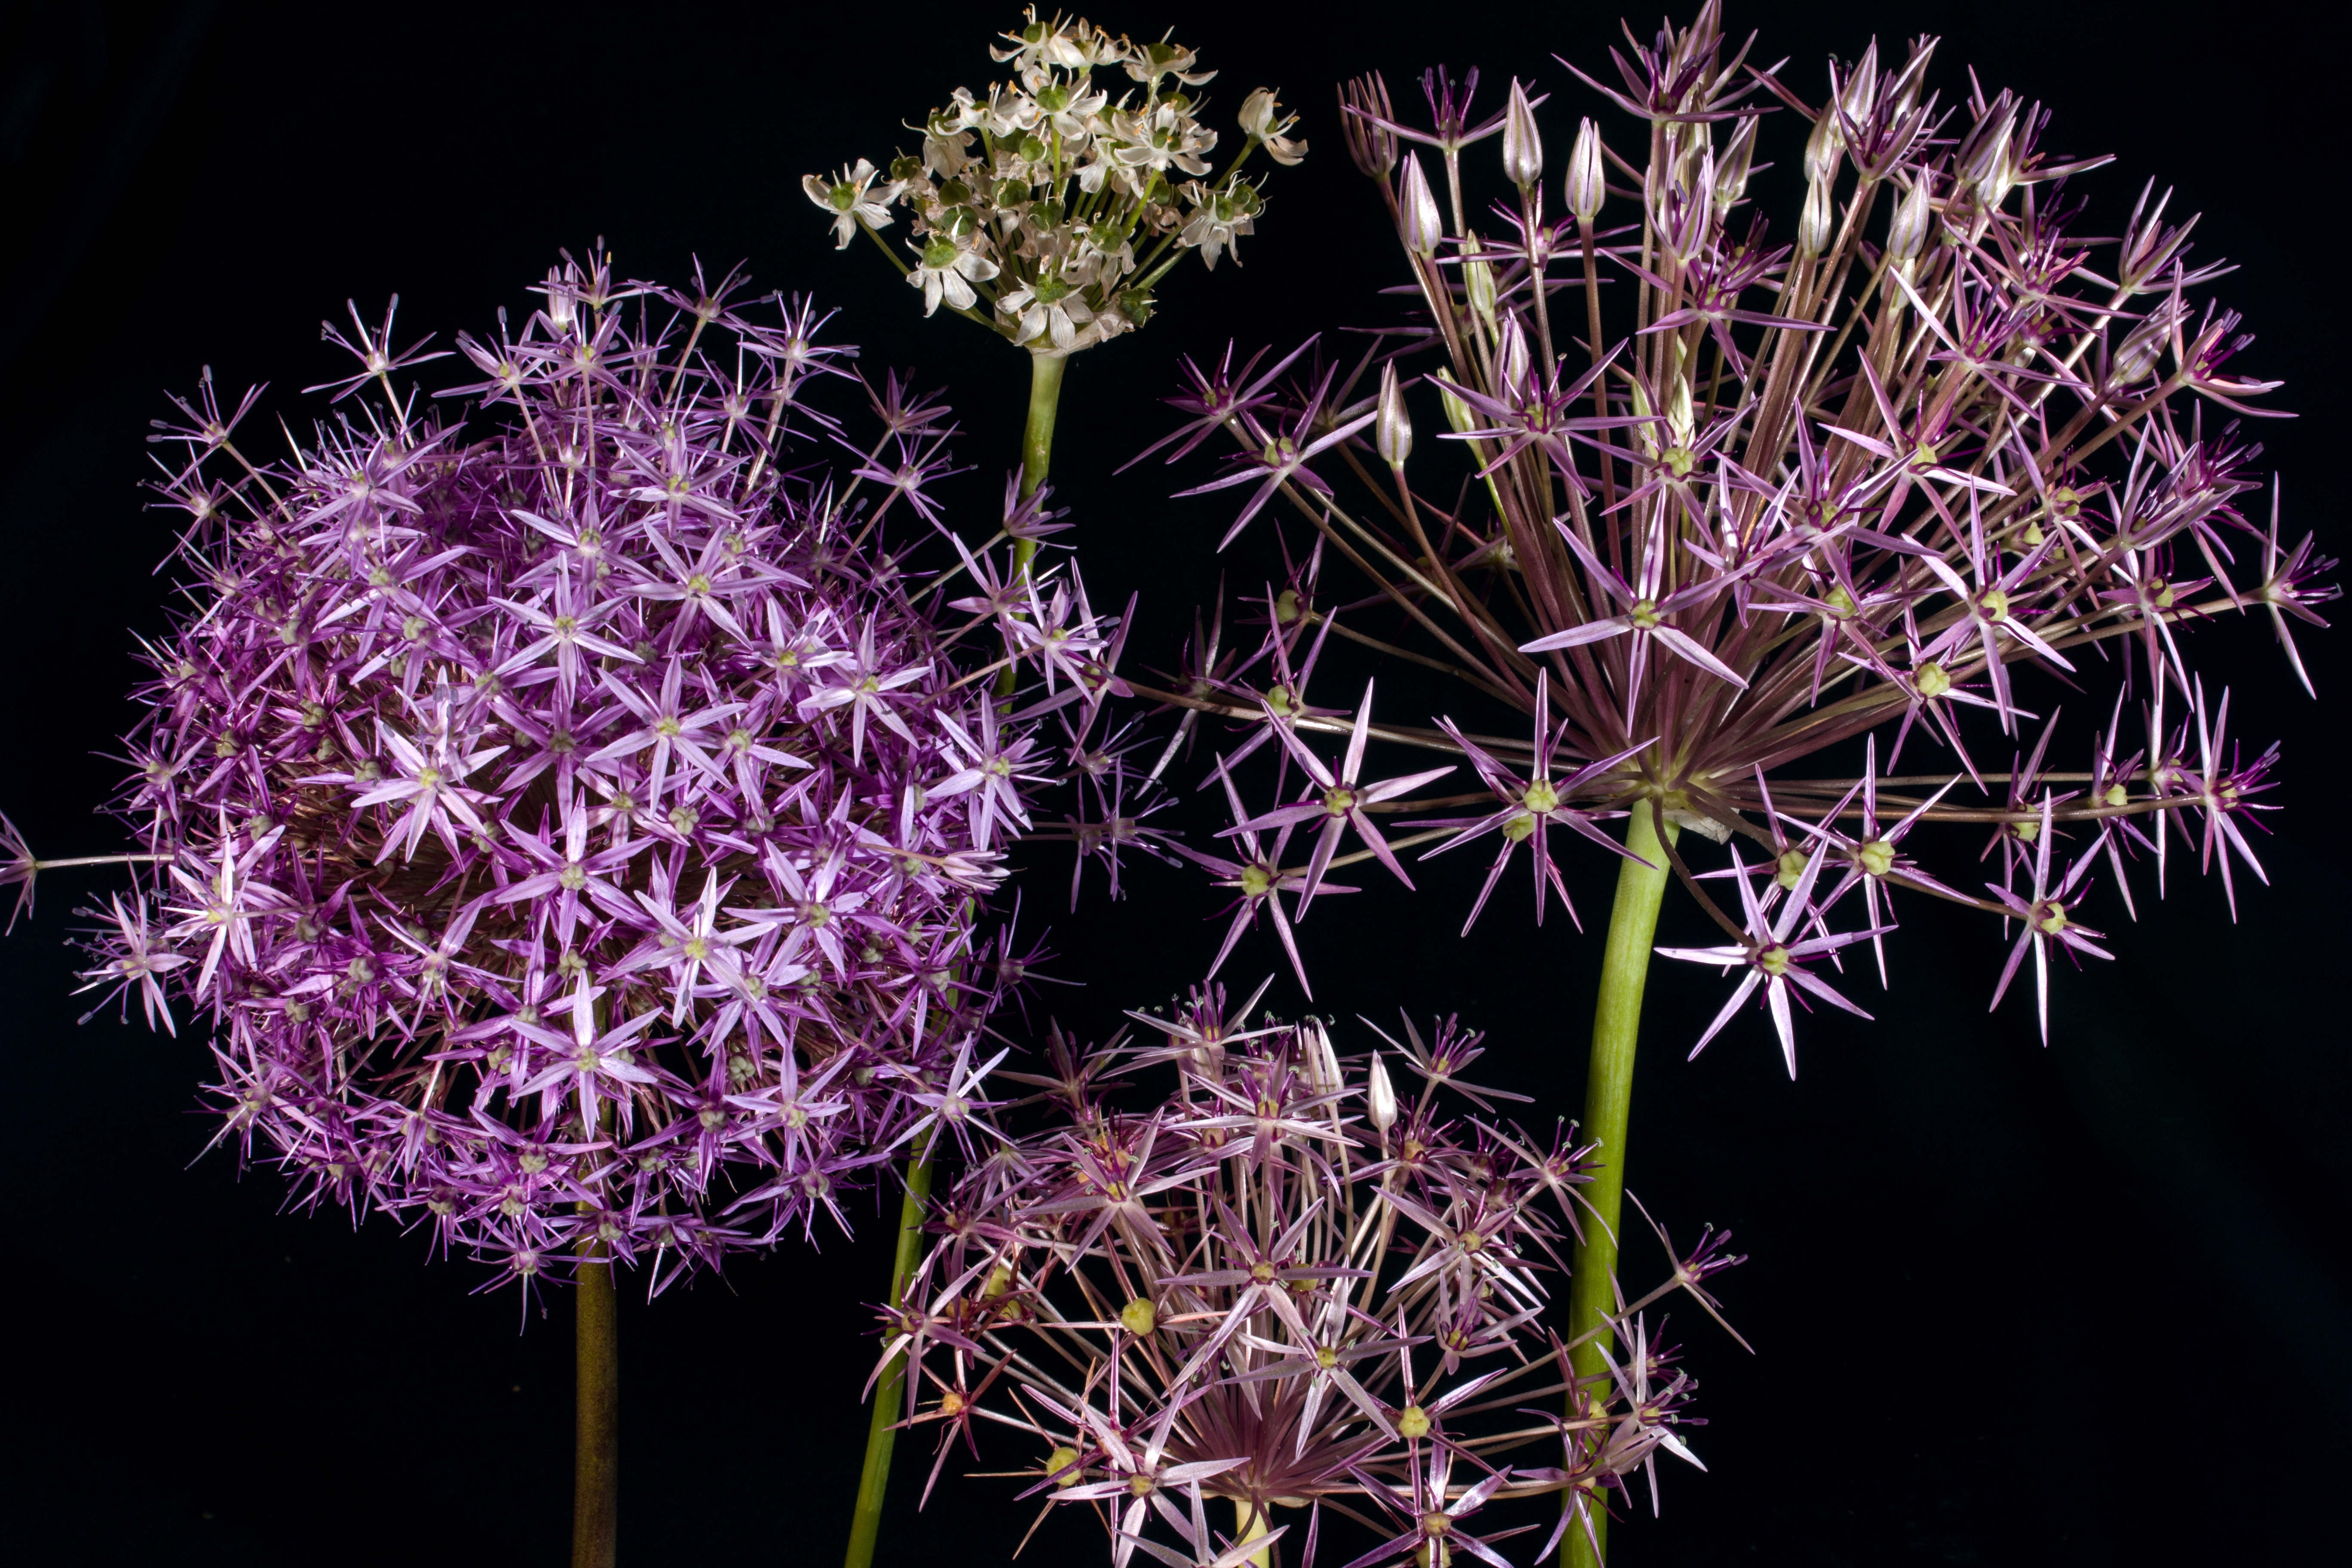
flower, recreation, sparkler, spring, fireworks, violet, event, allium, garden plant, ornamental onion, outdoor recreation